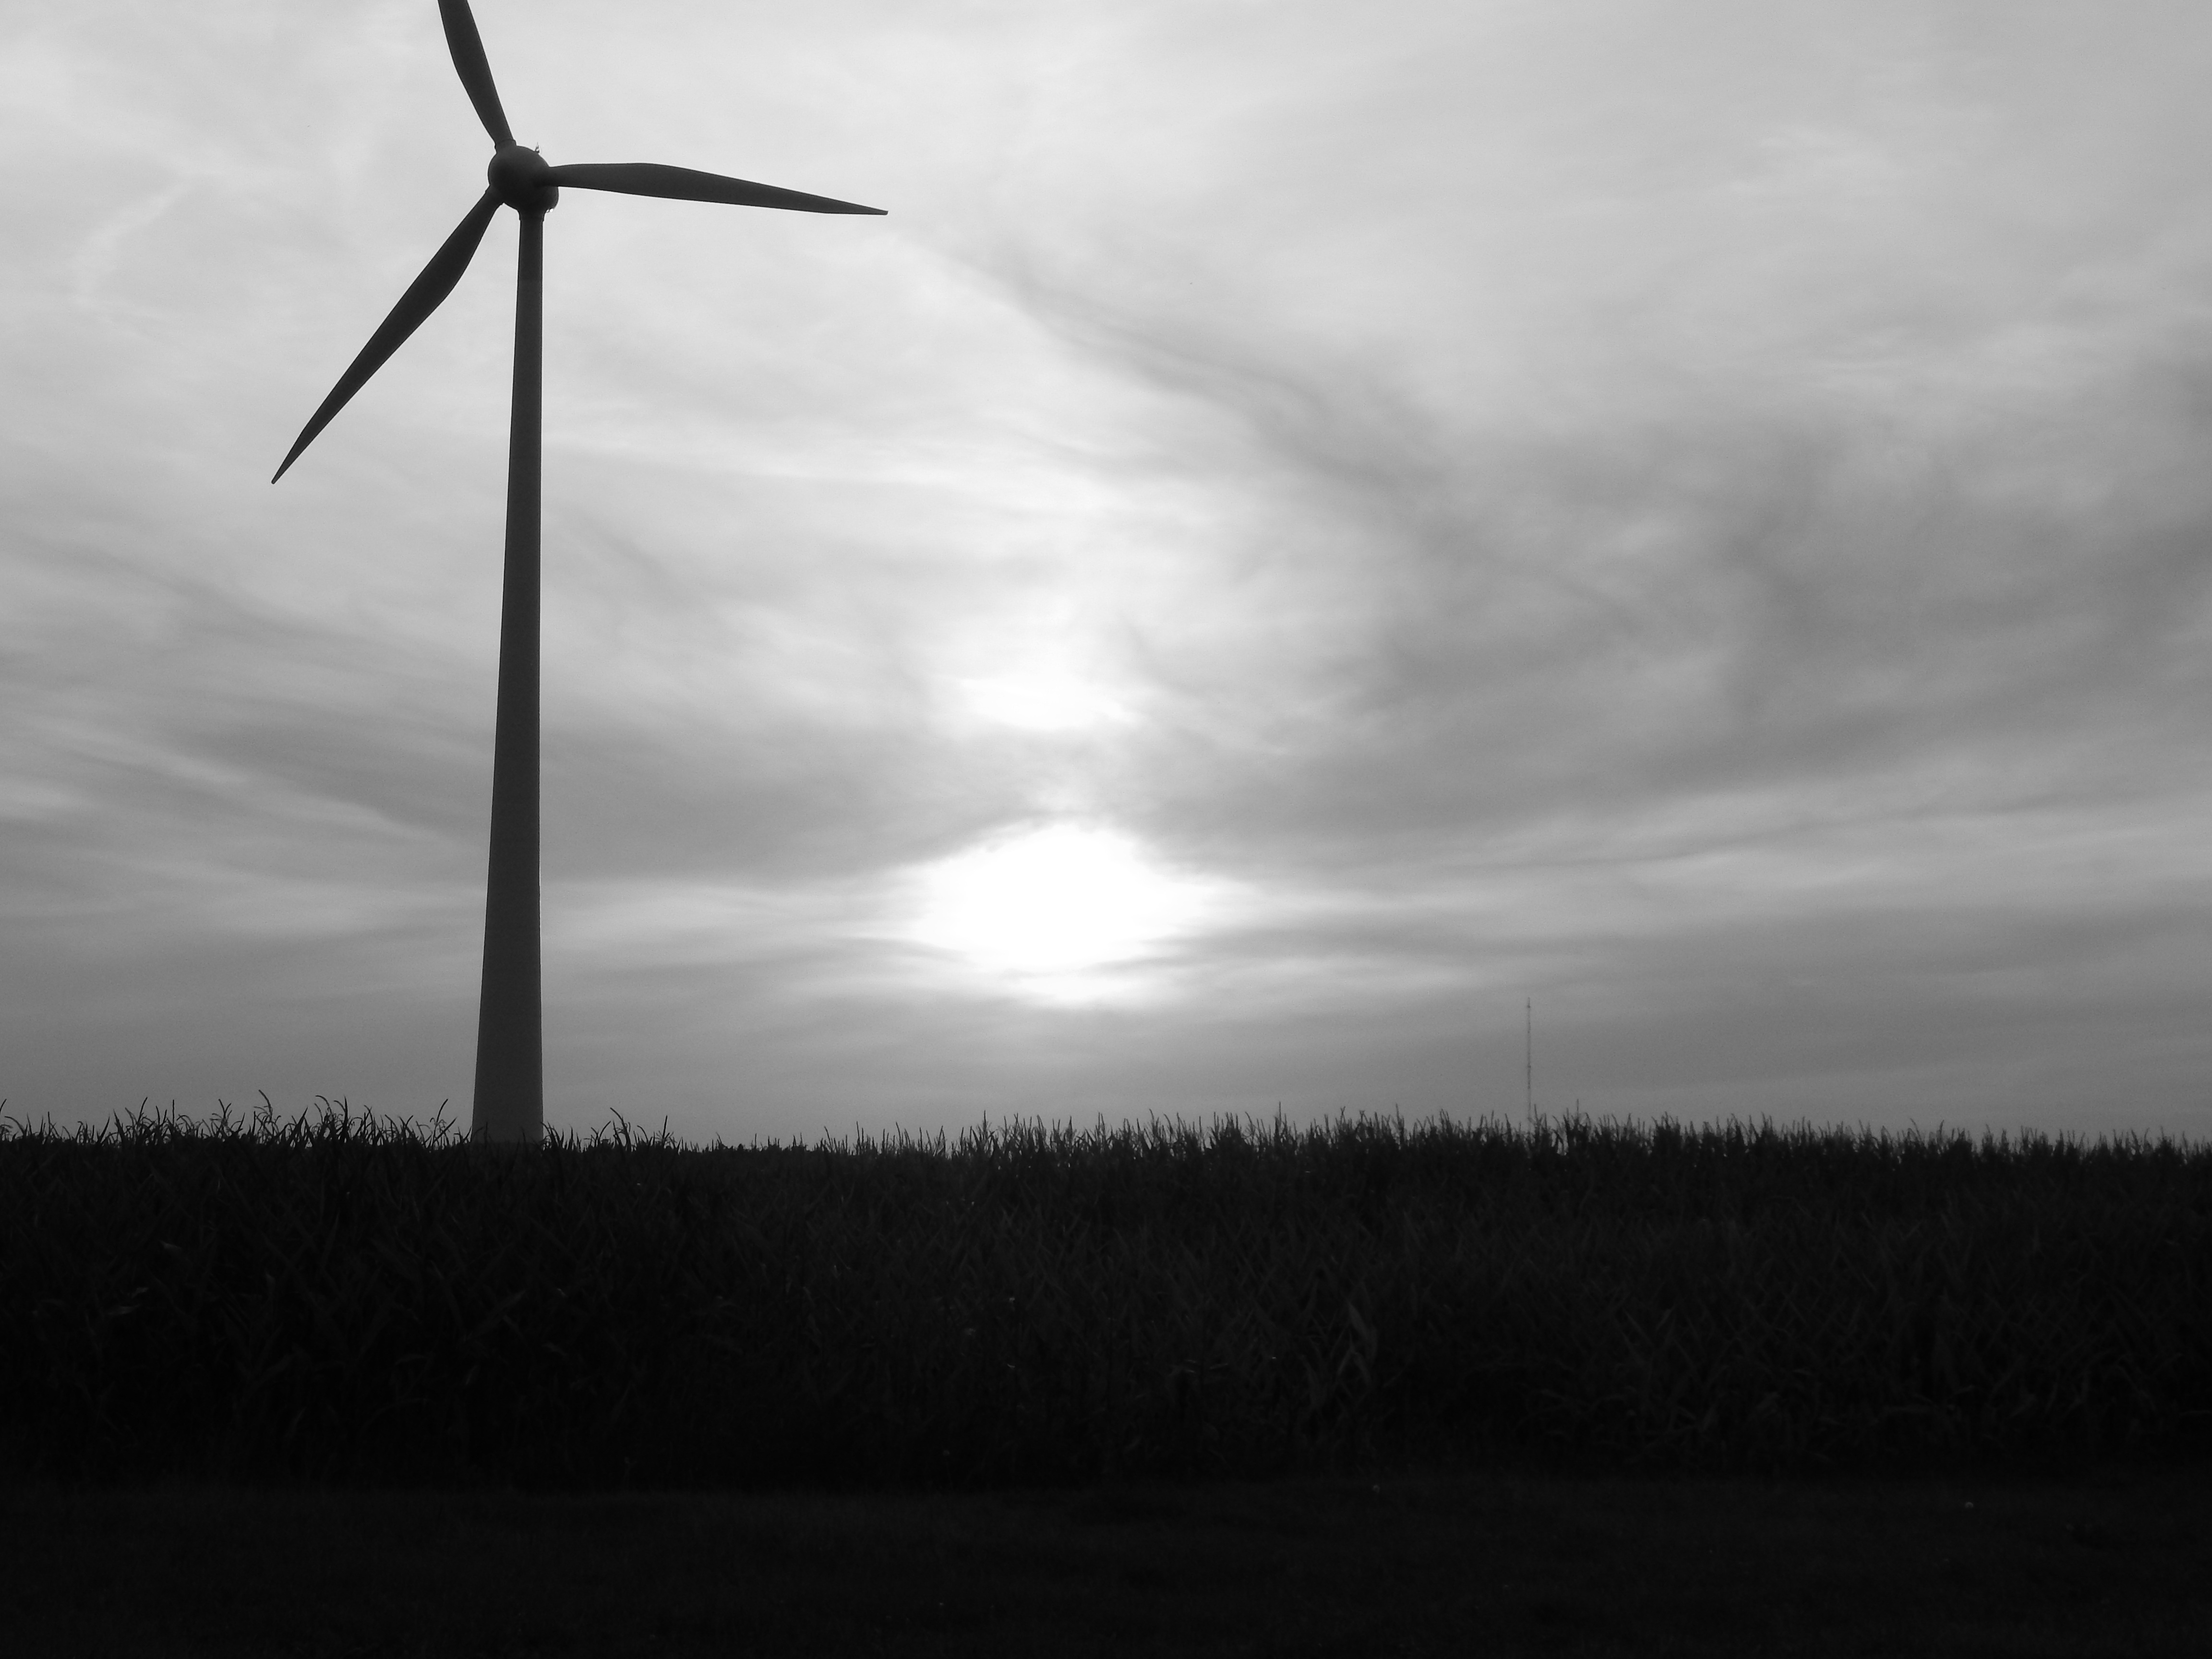
cloud, black and white, sky, sunset, wind, darkness, monochrome, turbine, generator, pinwheel, wind energy, wind power, power generation, monochrome photography, atmospheric phenomenon